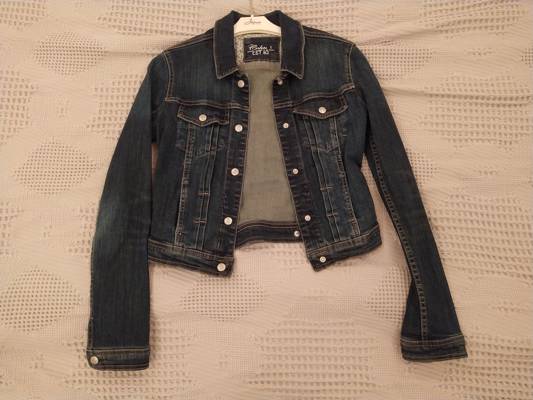
Waste category: clothes